Sack of Amorium

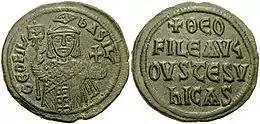
"Follis" of a new type, minted in large quantities in celebration of Theophilos's victories against the Arabs from ca. 835 on. On the obverse, he is represented in triumphal attire, wearing the "toupha", and on the reverse the traditional acclamation "Theophilos "Augustus", you conquer".

Seeking divine favour, and responding to iconophile plots against him, Theophilos reinstated active suppression of the iconophiles and other perceived "heretics" in June 833, including mass arrests and exiles, beatings and confiscations of property. In Byzantine eyes, God seemed indeed to reward this decision: al-Ma'mun died during the first stages of a new, large-scale invasion against Byzantium that was intended to be the first step in conquering Constantinople itself, and his brother and successor al-Mu'tasim withdrew to focus on internal matters, having trouble establishing his authority, and needing to confront the ongoing rebellion of the Khurramite religious sect under Babak Khorramdin. This allowed Theophilos to achieve a series of modest victories over the next few years, as well as to bolster his forces with some 14,000 Khurramite refugees under their leader Nasr, who was baptized a Christian and took the name Theophobos. The emperor's successes were not particularly spectacular, but coming after two decades of defeats and civil war under iconophile emperors, Theophilos felt justified in claiming them as vindication for his religious policy. Consequently, the emperor began to publicly associate himself with the memory of the militarily successful and fanatically iconoclast emperor Constantine V (r. 741–775), and issued a new type of the copper "follis" coin, minted in huge numbers, which portrayed him as the archetypical victorious Roman emperor.